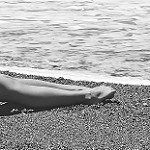
Label: B & W